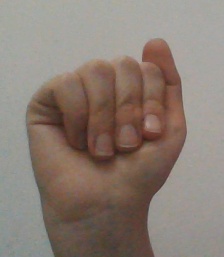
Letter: saad